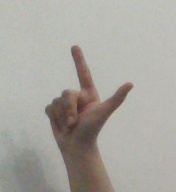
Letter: laam